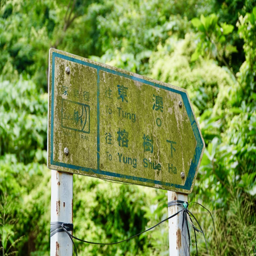
an old sign on a hike